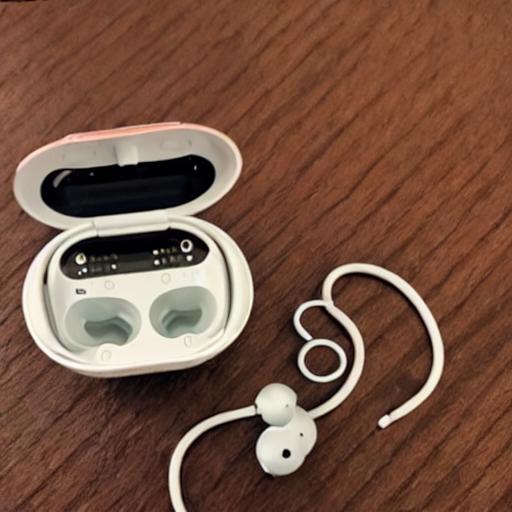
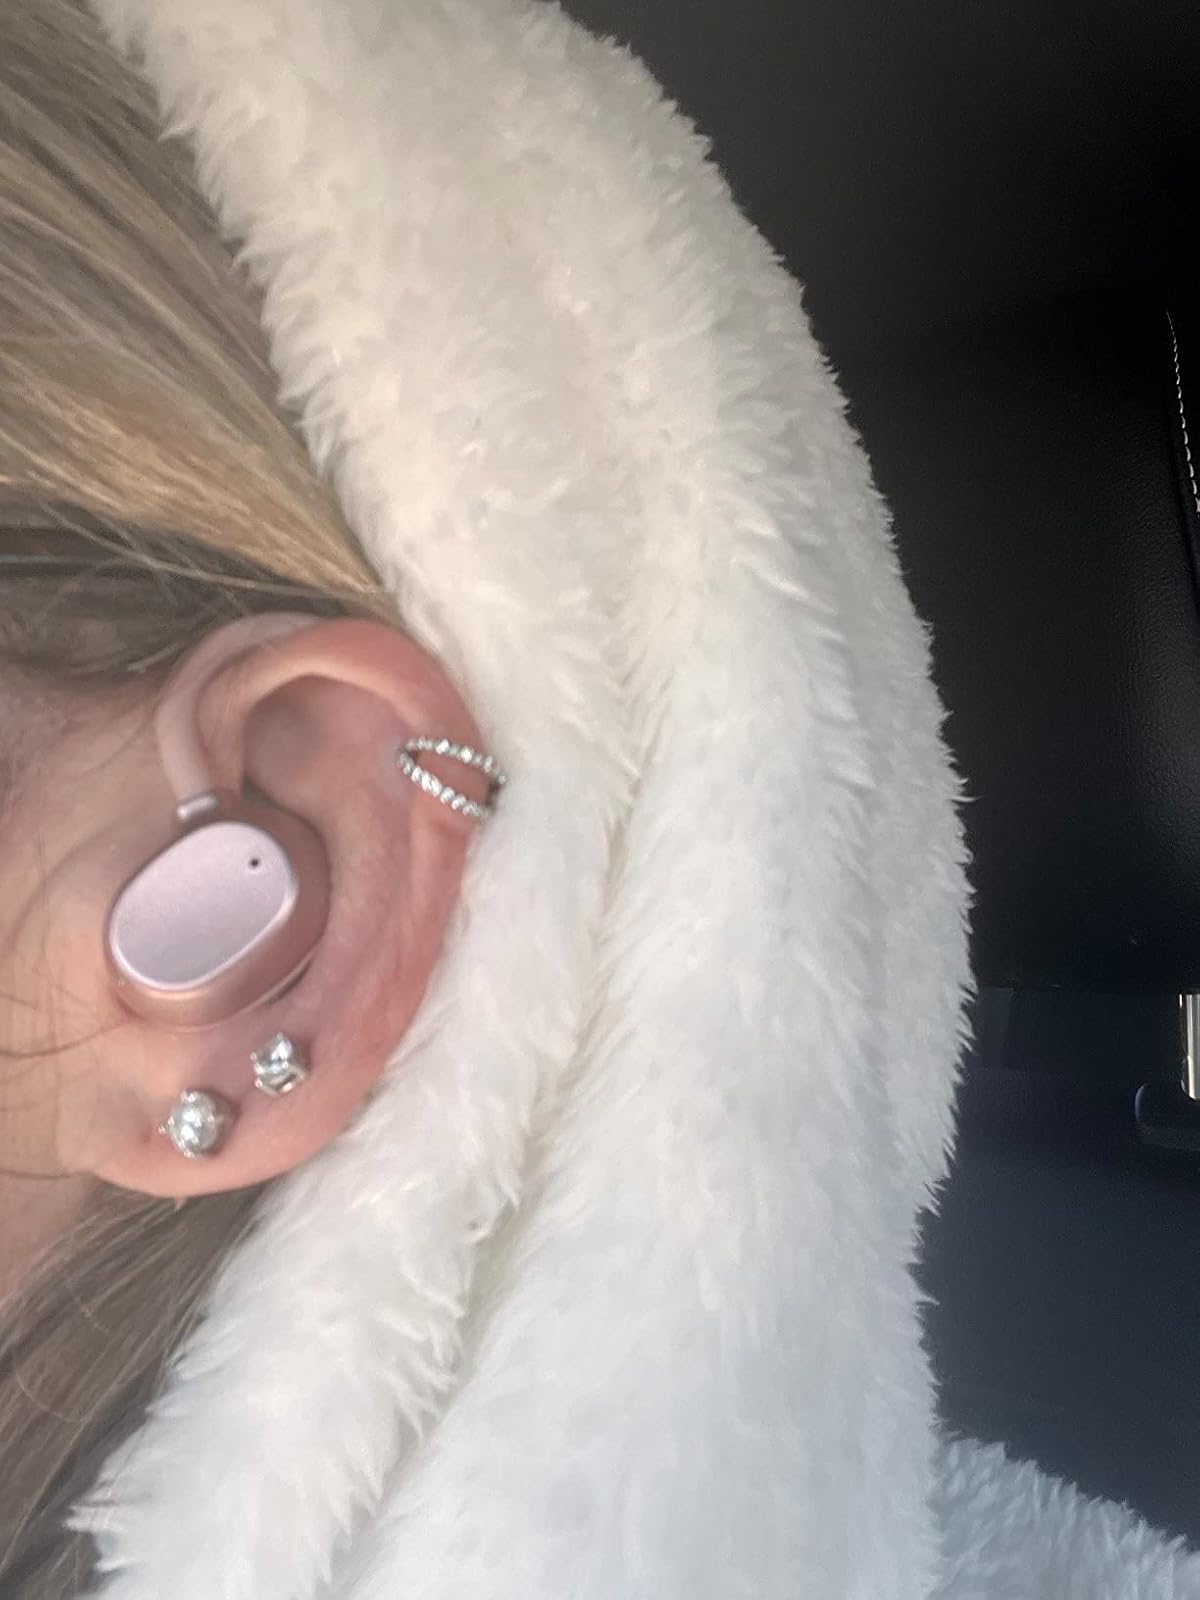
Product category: earbuds
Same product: no